Seven states of randomness

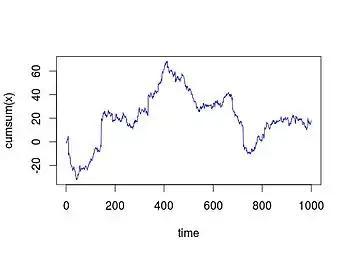
Stochastic process with random increments from a symmetric stable distribution with "α" = 1.7. Notice the discontinuous changes.

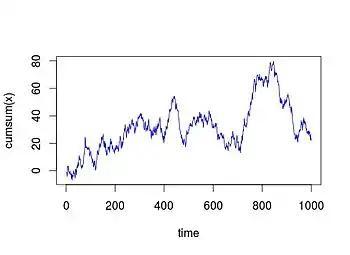
Stochastic process with random increments from a standard normal distribution.

The seven states of randomness in probability theory, fractals and risk analysis are extensions of the concept of randomness as modeled by the normal distribution. These seven states were first introduced by Benoît Mandelbrot in his 1997 book "Fractals and Scaling in Finance", which applied fractal analysis to the study of risk and randomness. This classification builds upon the three main states of randomness: mild, slow, and wild.